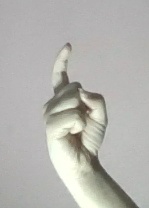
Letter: ra